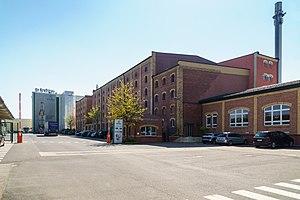
Krostitz est une commune de Saxe, située dans l'arrondissement de Saxe-du-Nord, dans le district de Leipzig. Le village de Krostitz est connu pour sa brasserie de bière d’exportation Ur-Krostitzer.